The Scholars (novel)

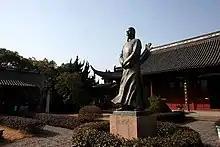
Statue of Wu Jingzi in Chuzhou

The earliest printed editions of the novel did not survive, and some critics have raised questions about the reliability of later printed editions. The earliest extant edition of "The Scholars" is the 1803 Wo Xian Caotang edition, commonly referred to as the "Wo" edition. This was followed in 1816 by the Qingjiang Pu Zhu Li Ge ("Qing") and Yi Gu Tang ("Yi") editions, which are both essentially copies of the Wo edition. The Suzhou Fan Shi Chao ("Chao") edition was the personal reading edition of a Qing official. While this edition was quite rare, the following Suzhou Qun Yu Ji ("Su") edition was quite popular, and there are many extant versions of it in circulation. The first Shen Bao Guan ("Shen One") edition corrected the mistakes of previous editions, and the second Shen Bao Guan edition ("Shen Two") carried these corrections further.